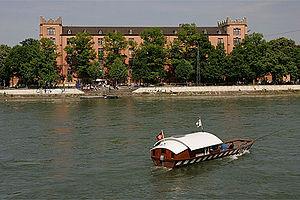
Péniche ""Vogel Gryff"" sur le Rhin avec la Kaserne de Bâle en fond